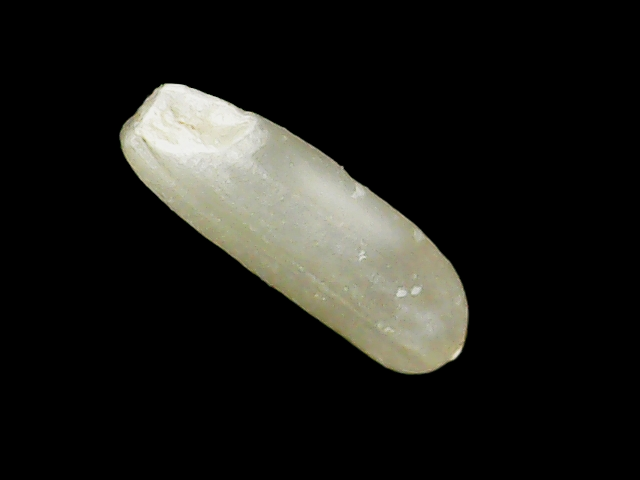
Rice variety: Binadhan7